Nyingchi

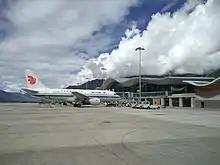
Nyingchi Mainling Airport

The opening ceremony was held on the morning of September 9, 2015 for the (Lhasa to Mozhugongka section) and (Gongbu Jiangda to Linzhi section) connecting Lhasa-Linzhi. It takes about 5 hours to travel from Lhasa to Nyingchi by a highway opened at the end of 2018. Nyingchi is connected to Lhasa by the 435-kilometer Lhasa–Nyingchi railway, completed in 2021. The journey from Lhasa by train takes 2.5 hours.